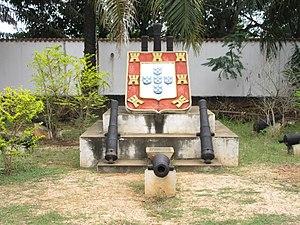
Le Fort Portugais Bâti en 1721, le Fort Portugais de Ouidah portait le nom de Saint-Jean-Baptiste d’Ajuda. Ce fort ressemble plus aujourd’hui à une maison coloniale aux murs blancs avec toutefois la présence d’un petit azulejo qui rappelle la Portugal. Dans la cour on peut admirer de magnifiques manguiers et un frangipanier qui doivent avoir de nombreuses histoires à raconter. On apprends qu’il y avait cinq (5) forts à Ouidah
Le Fort portugais de Ouidah, ou Fort Saint-Jean-Baptiste-d'Ajuda, est un ancien fort défensif situé dans la commune de Ouidah, dans le département de l'Atlantique, au Bénin.